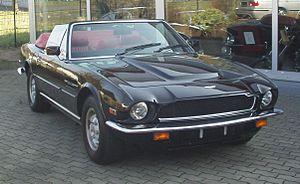
L'Aston Martin V8 est une automobile produite de 1969 à 1989 par le constructeur britannique Aston Martin. C'est une évolution de la DBS V8, dont elle reprend la carrosserie et le moteur.